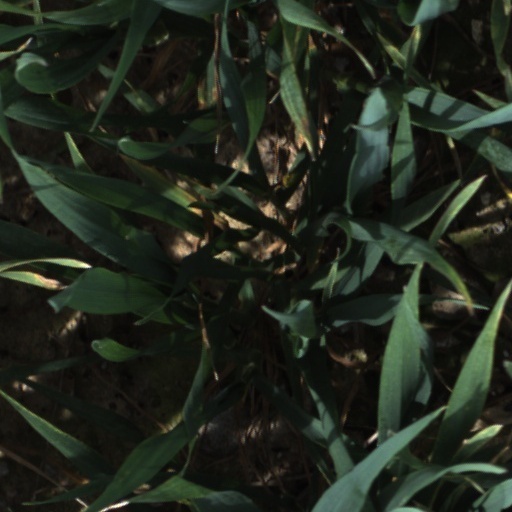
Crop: wheat